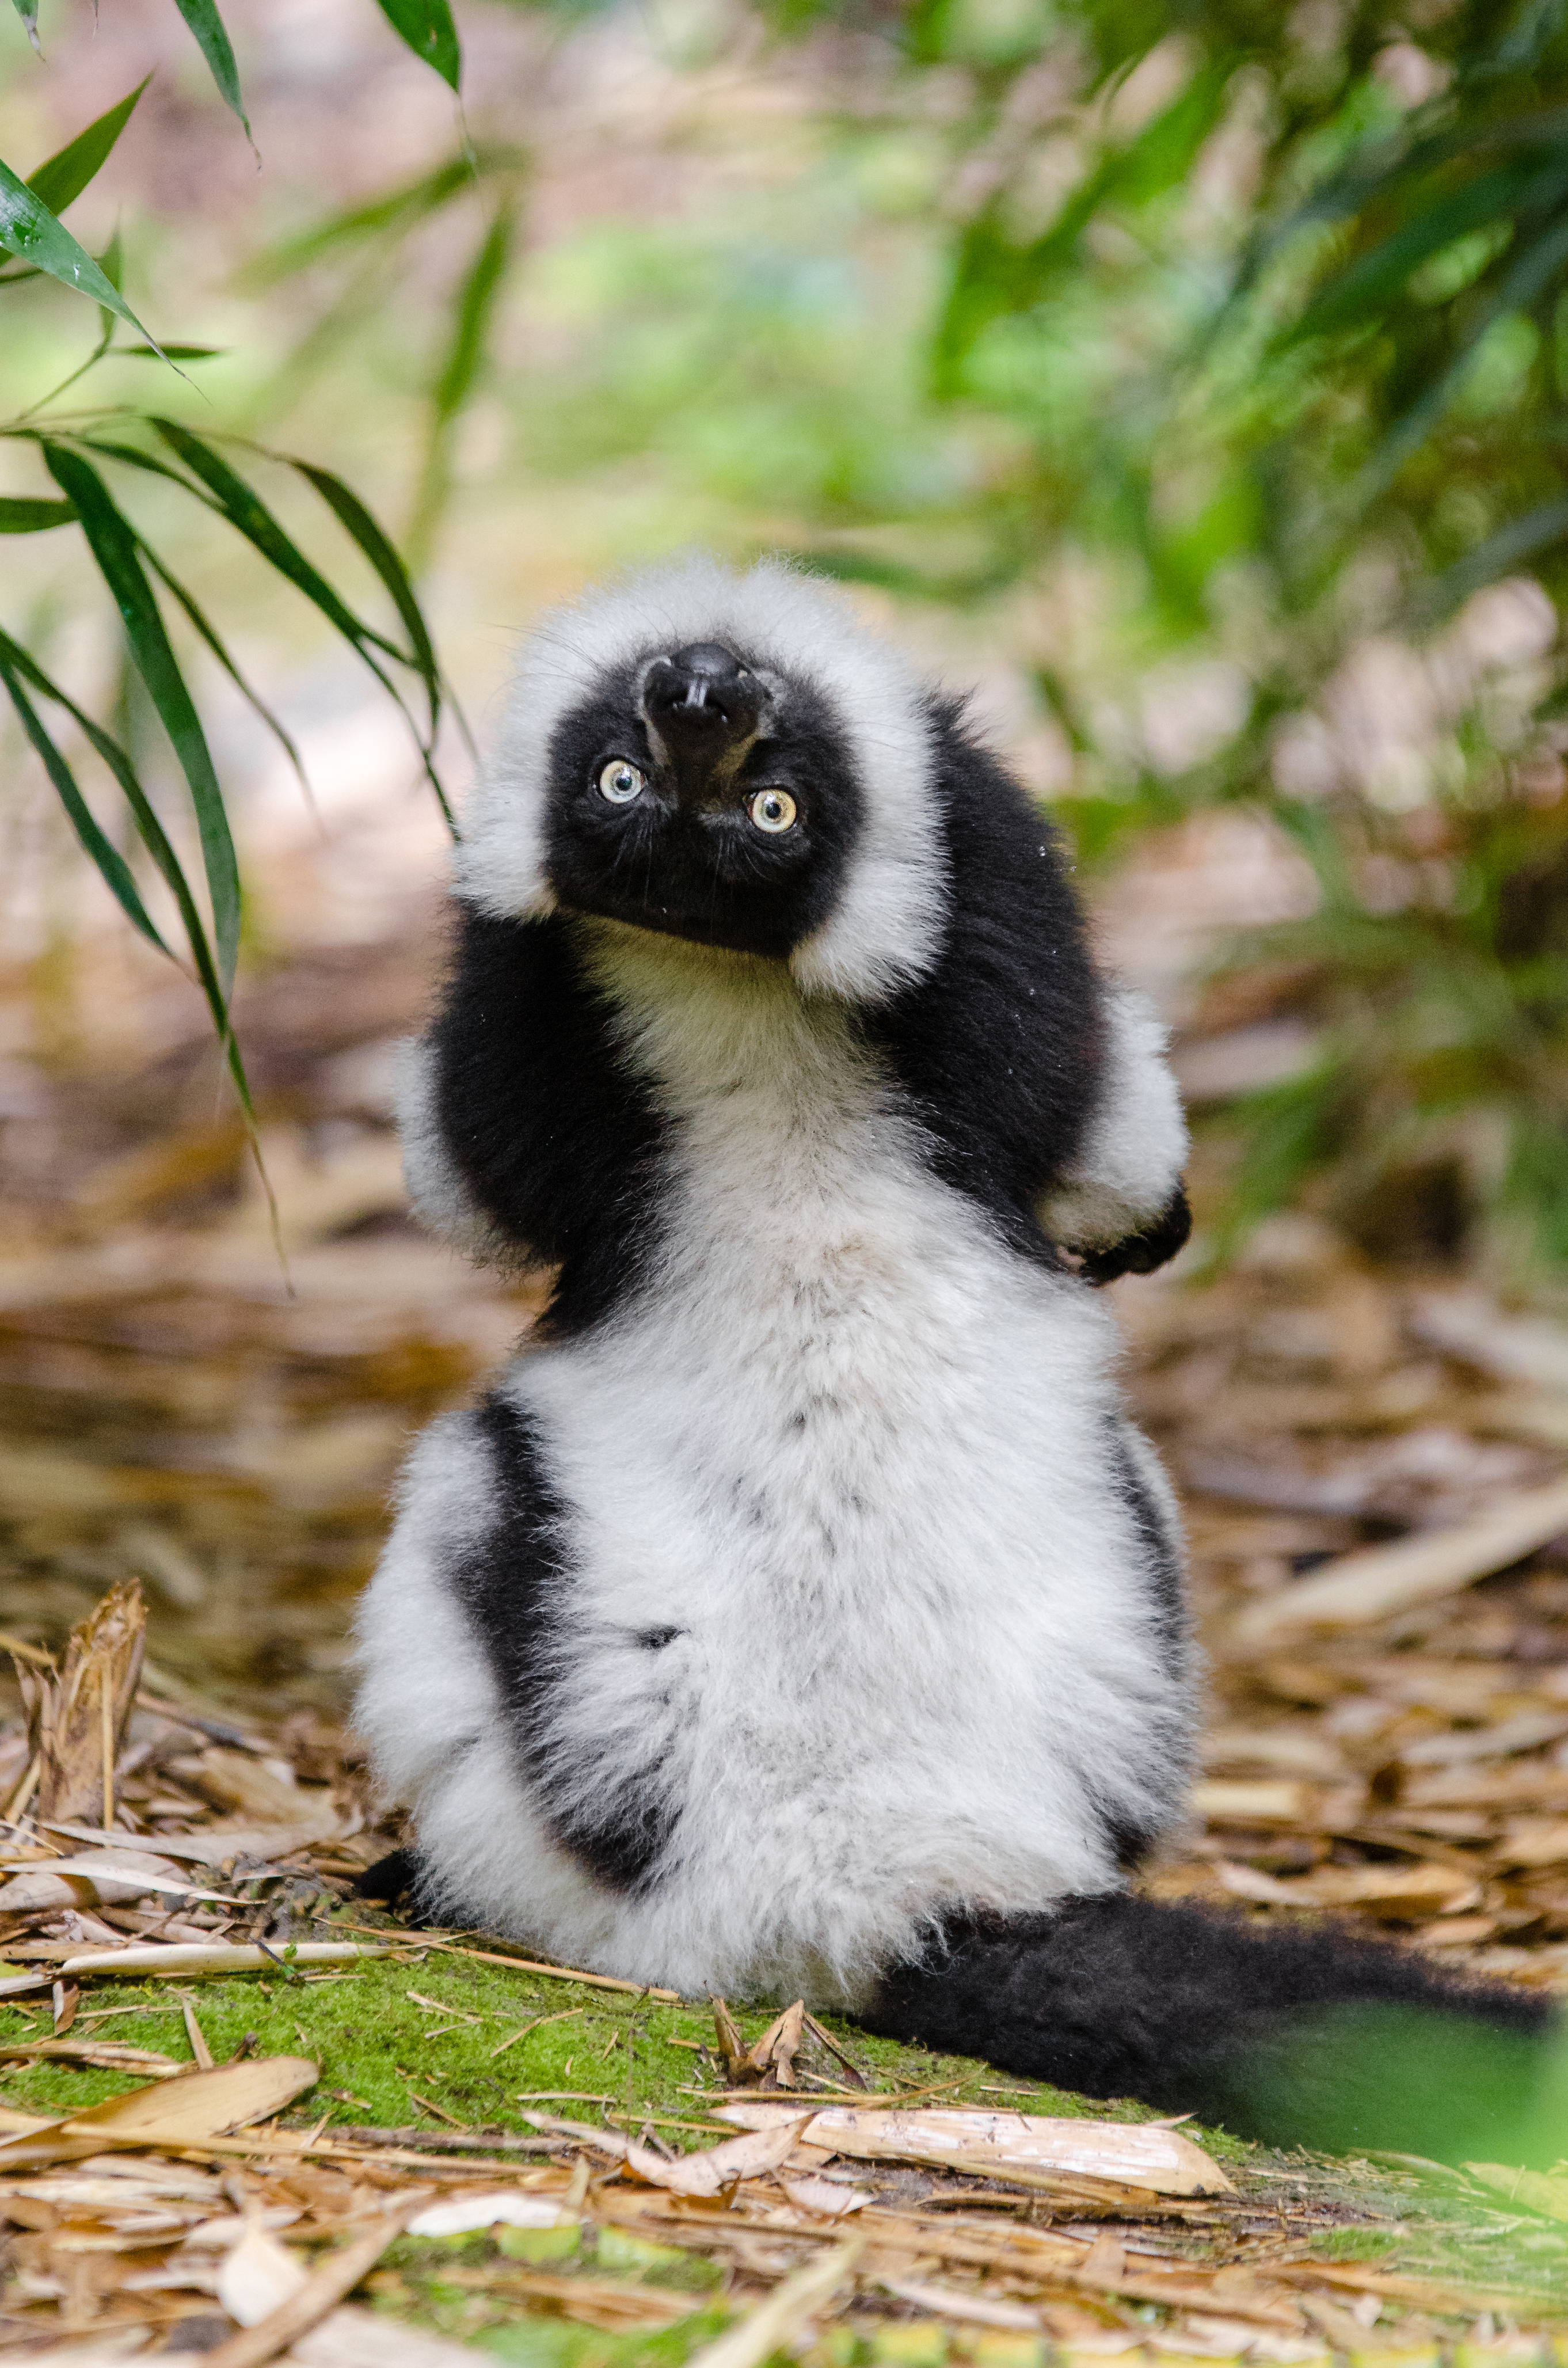
nature, bird, animal, wildlife, zoo, beak, fauna, primate, madagascar, vertebrate, lemur